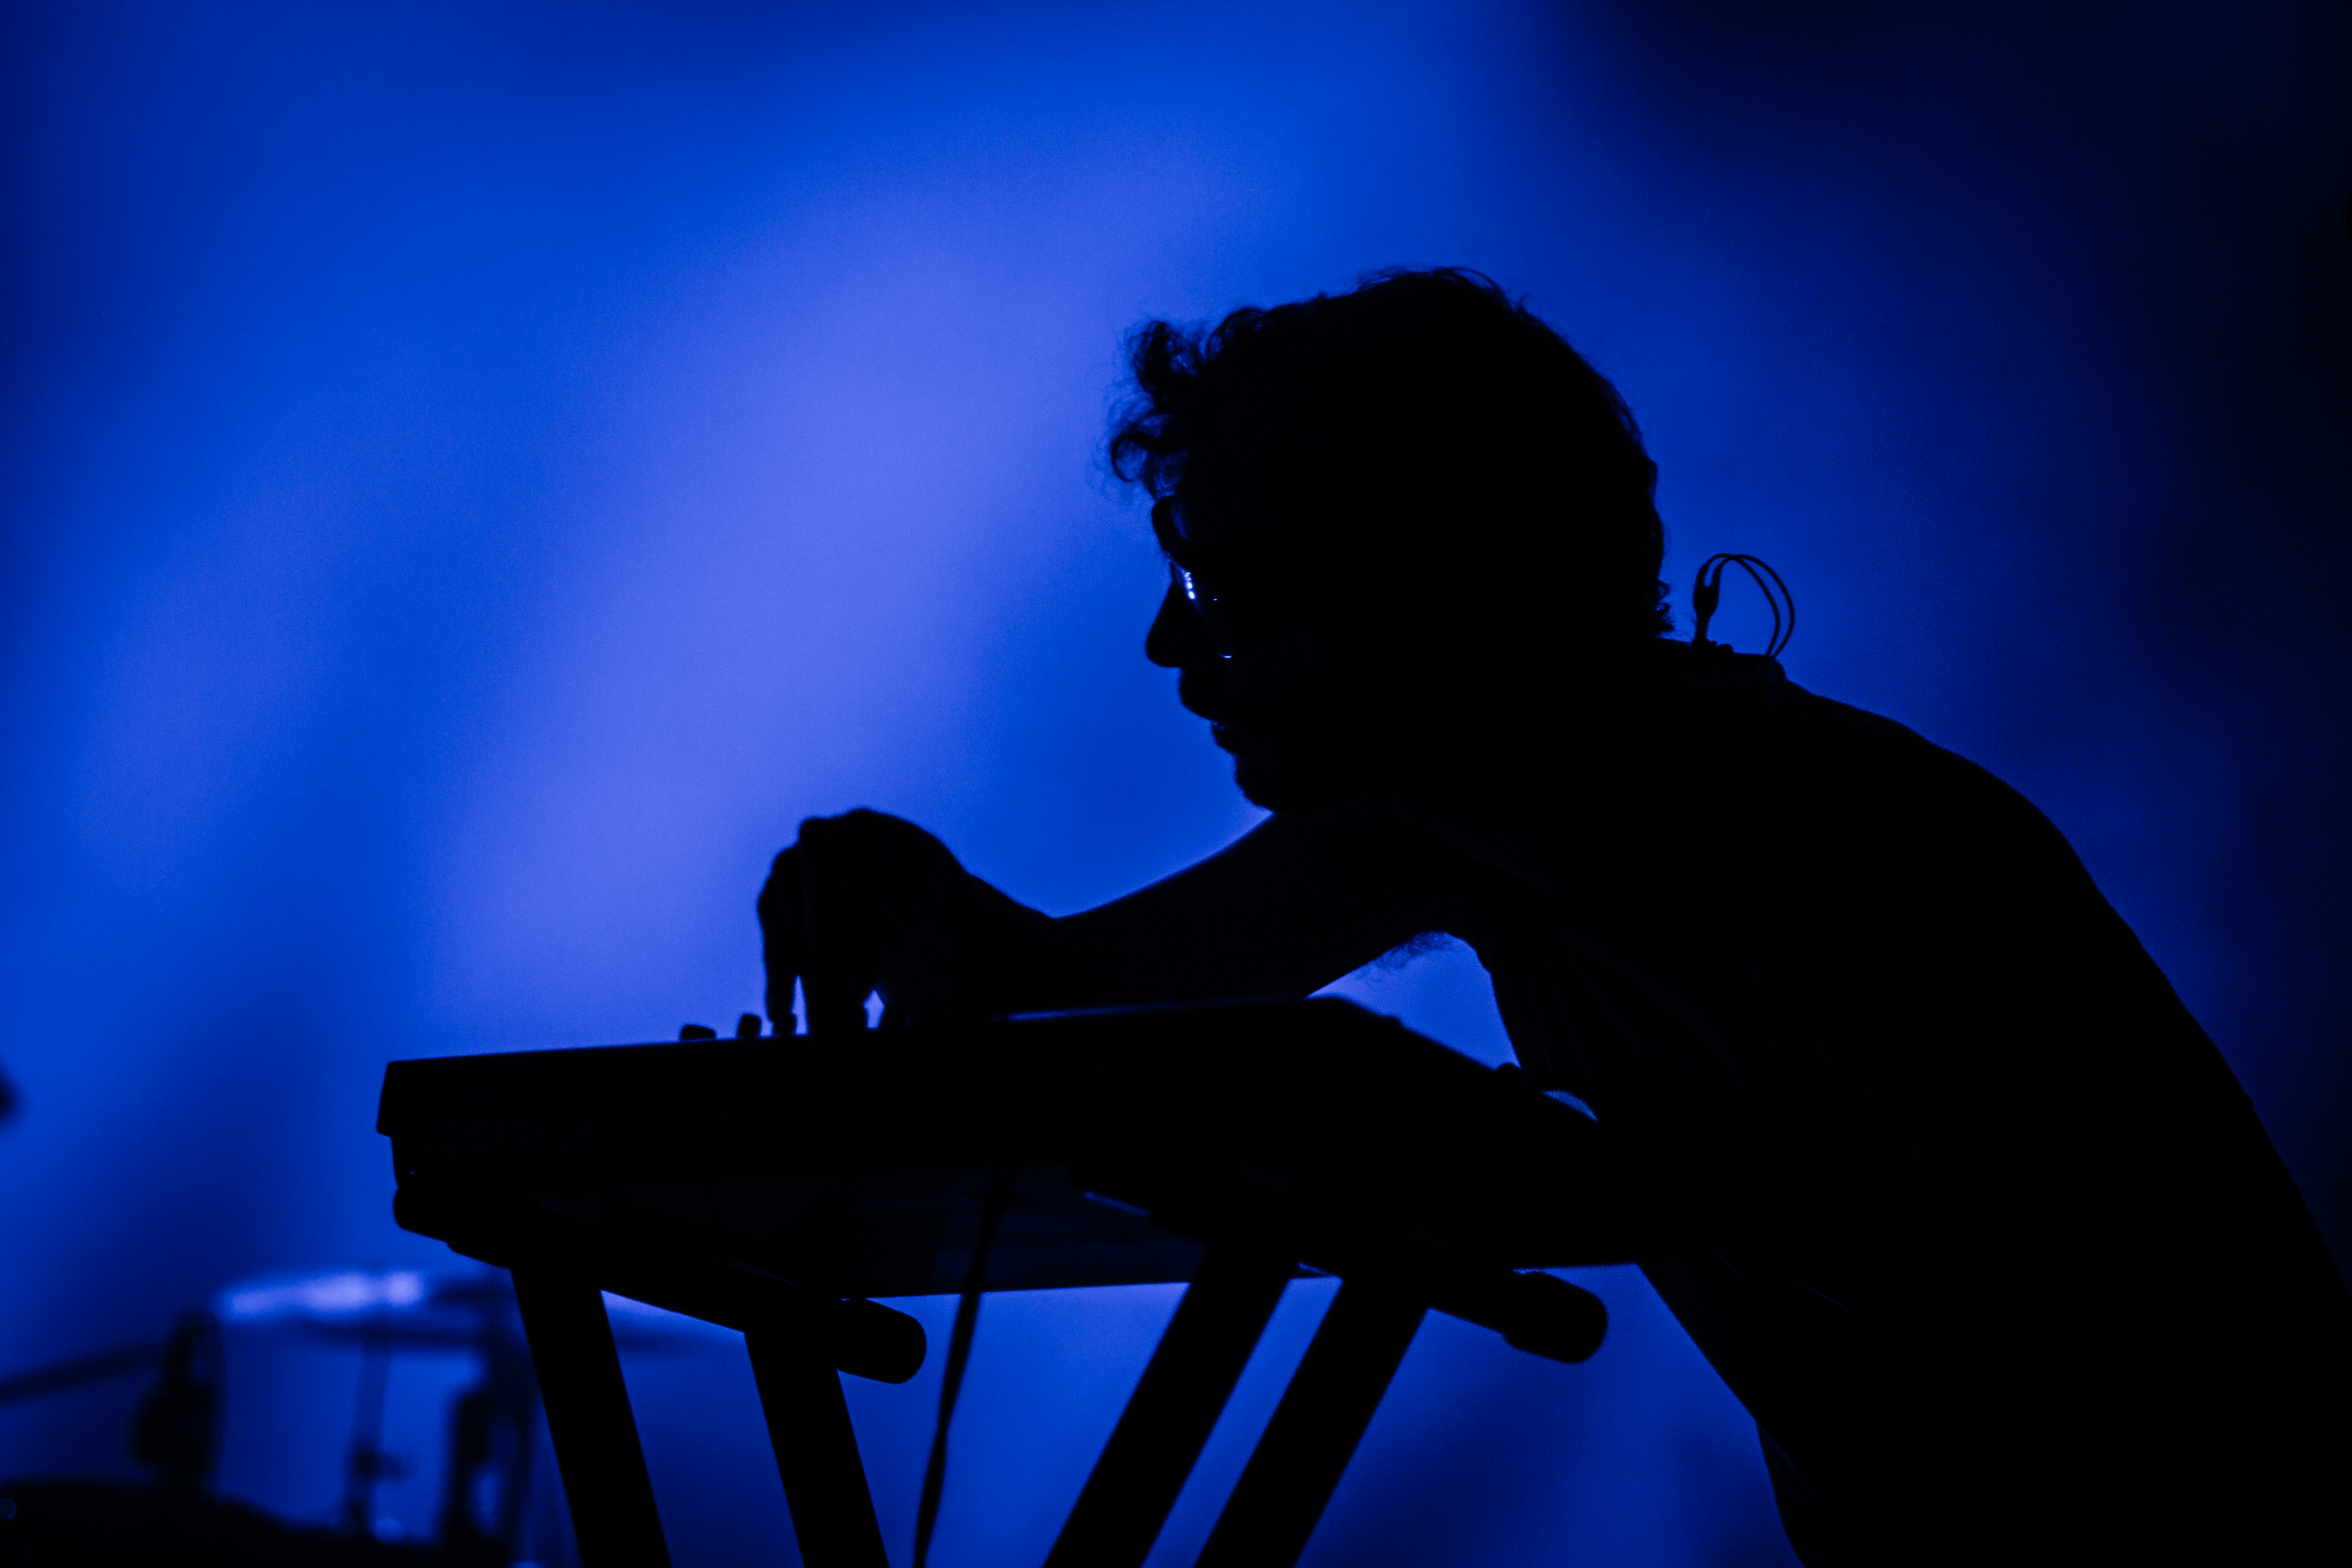
silhouette, light, sky, sunlight, run, atmosphere, summer, concert, live, canon, darkness, blue, festival, 40d, gig, brussels, 2012, bsf, pony, ponyponyrunrun, guitarist, atmosphere of earth